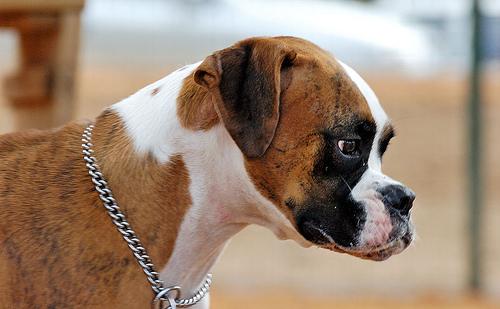
Breed: boxer